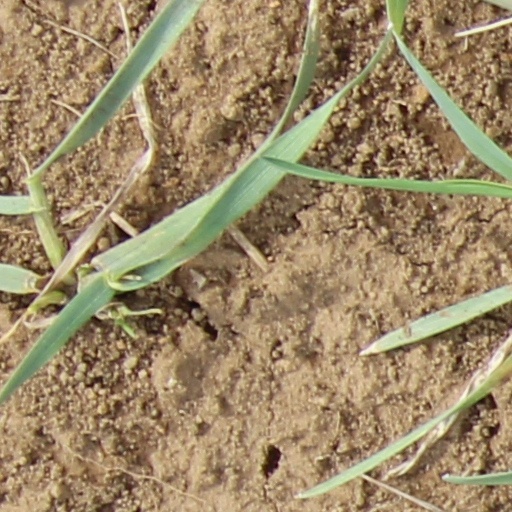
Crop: wheat